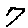
Label: 7